Codex Colombino

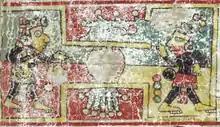
Extract of the page 2 of the codex Colombino, depicting a mesoamerican ballgame play.

The Codex Colombino is a part of a Mixtec codex held in the collection of the National Museum of Anthropology in Mexico City. It is one of only two Mesoamerican codices that remain in Mexican territory (the other being the Códice Maya de México). It deals with the genealogy, marriages and bellicose conquests of the Mixtec lord Eight Deer Jaguar Claw (fl. 11th century AD).